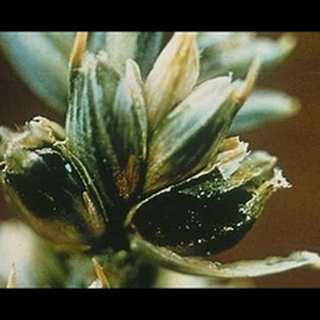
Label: wheat_tan_spot